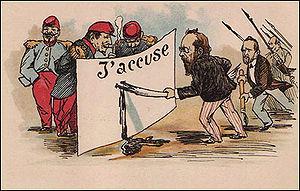
Carte postale représentant Emile Zola pourfendant l'armée au travers de J'Accuse...!
« J’accuse… ! » est le titre d'un article rédigé par Émile Zola au cours de l'affaire Dreyfus et publié dans le journal L'Aurore du 13 janvier 1898, n° 87, sous la forme d'une lettre ouverte au président de la République française, Félix Faure.